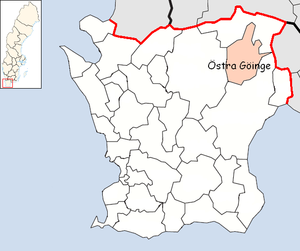
La commune d'Östra Göinge est une commune suédoise du comté de Skåne. 13 864 personnes y vivent. Son chef-lieu se trouve à Broby.